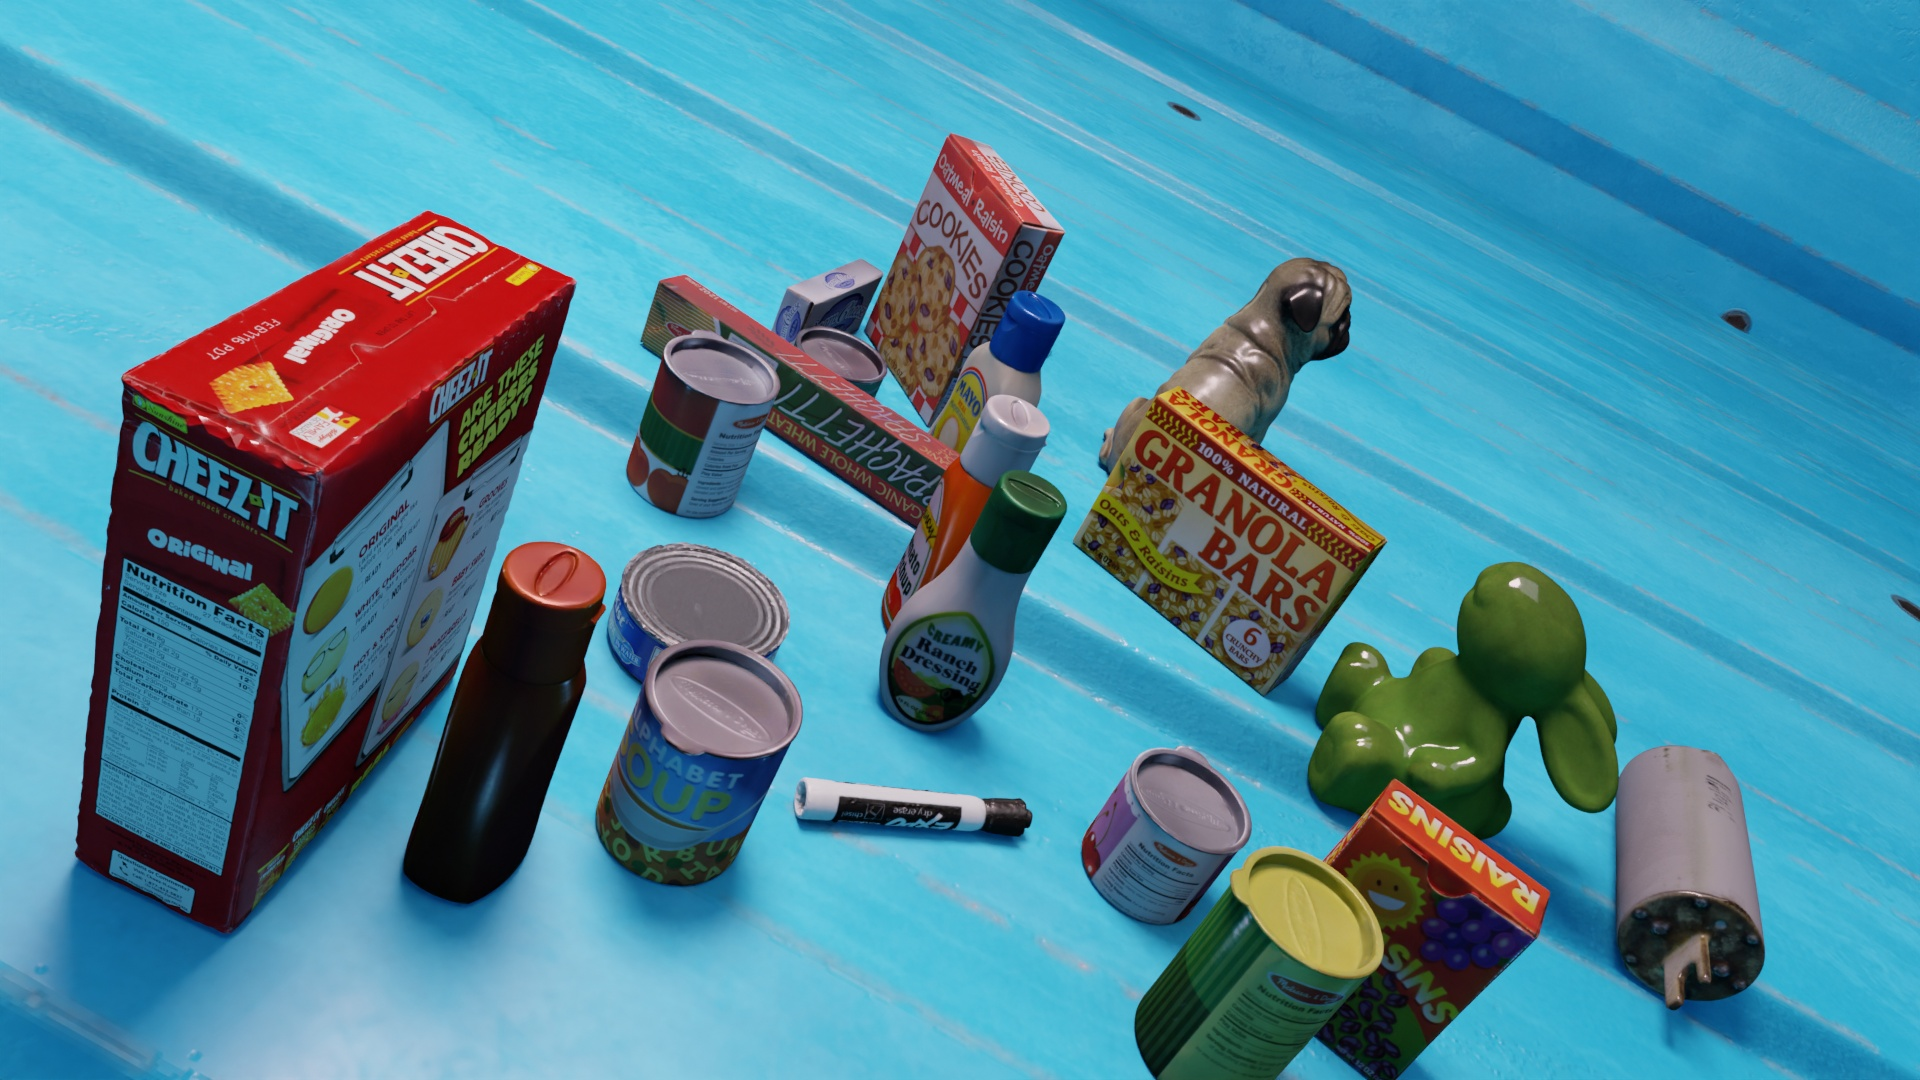
Question:
What are the eight normalized (x, y) image coordinates between 0 and 1 of the cuboid corners for the ketchup bottle model used for dispensing tomato ketchup? Your answer should be a list of normalized (x, y) image coordinates between 0 and 1 with bottom face first then top face, all counter-clockwise.
Answer: [(0.492188, 0.550926), (0.456771, 0.533333), (0.457813, 0.6), (0.495833, 0.618519), (0.547396, 0.364815), (0.509375, 0.341667), (0.514062, 0.401852), (0.555208, 0.425926)]